Raurimu railway station

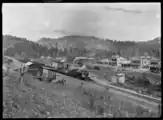
Raurimu railway station about 1917

A by 5th class station was built in 1906, with stationmaster's, lobby, and ladies rooms, a by platform, loading bank, cattle yards, by goods shed with verandah, privies, urinals, water tanks and passing loop for 58 wagons.